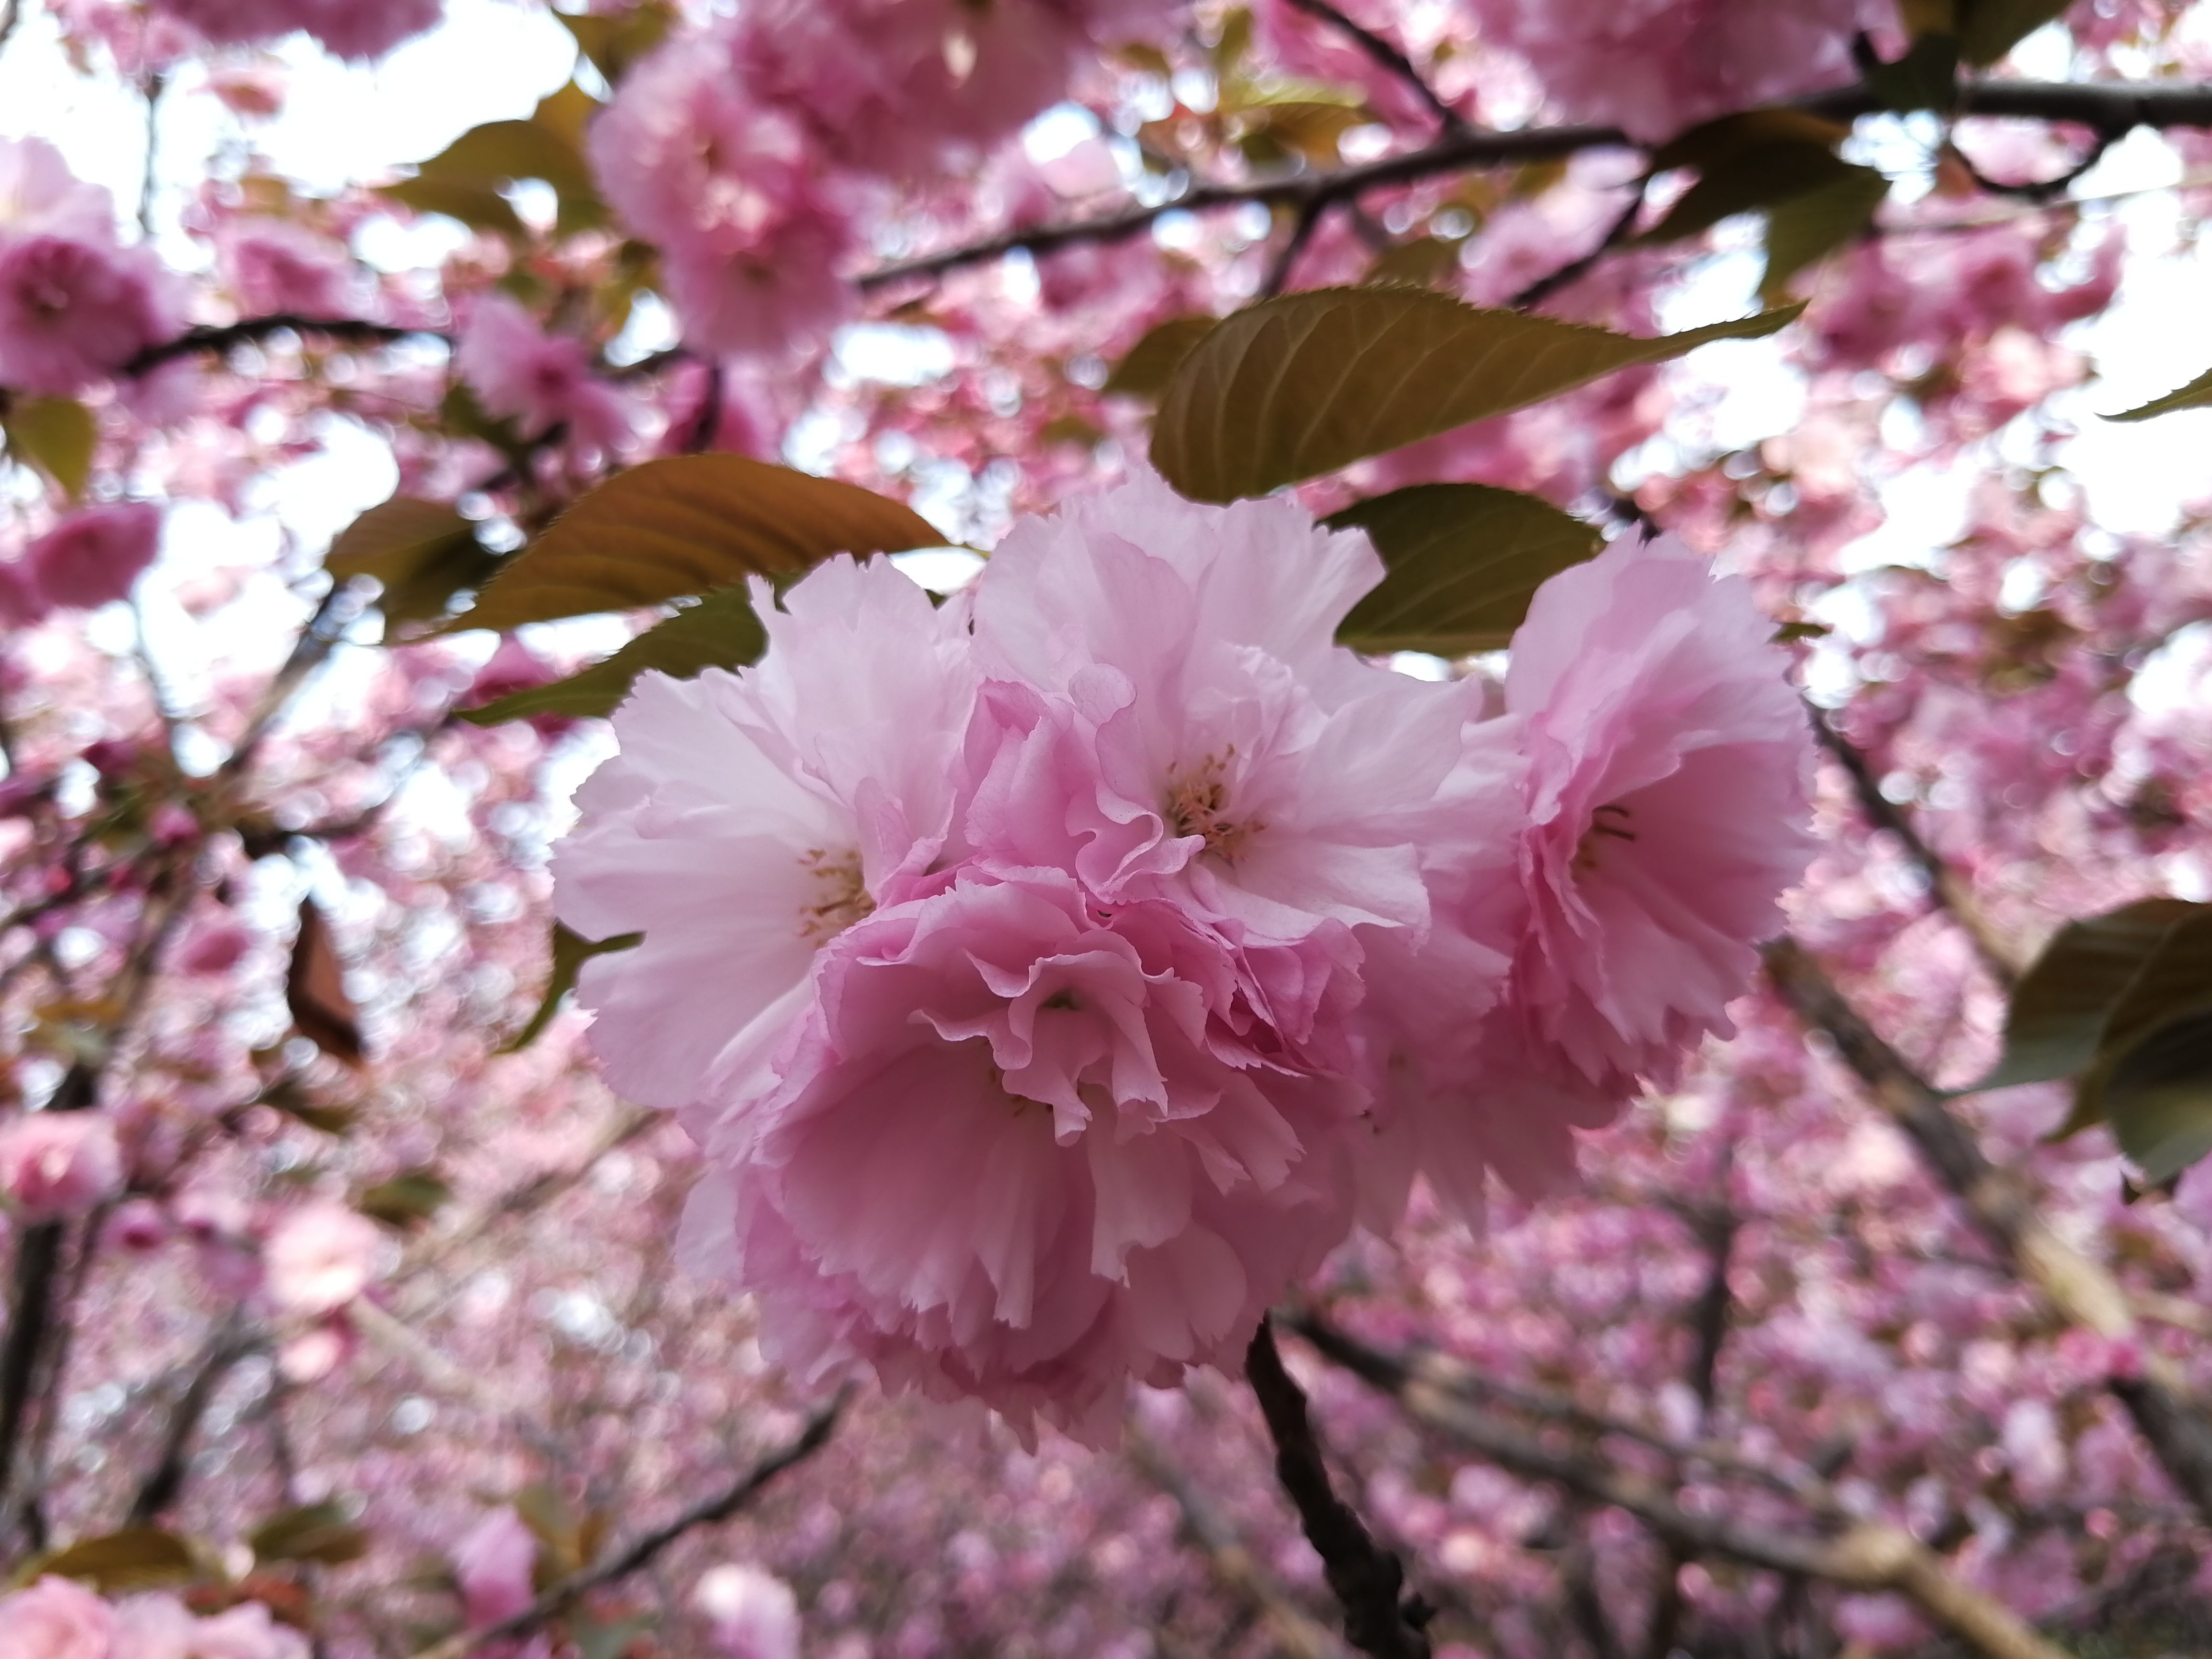
cherry, blossom, flower, pink, spring, china, plant, petal, branch, cherry blossom, flowering plant, tree, botany, prunus, twig, plant stem, pink family